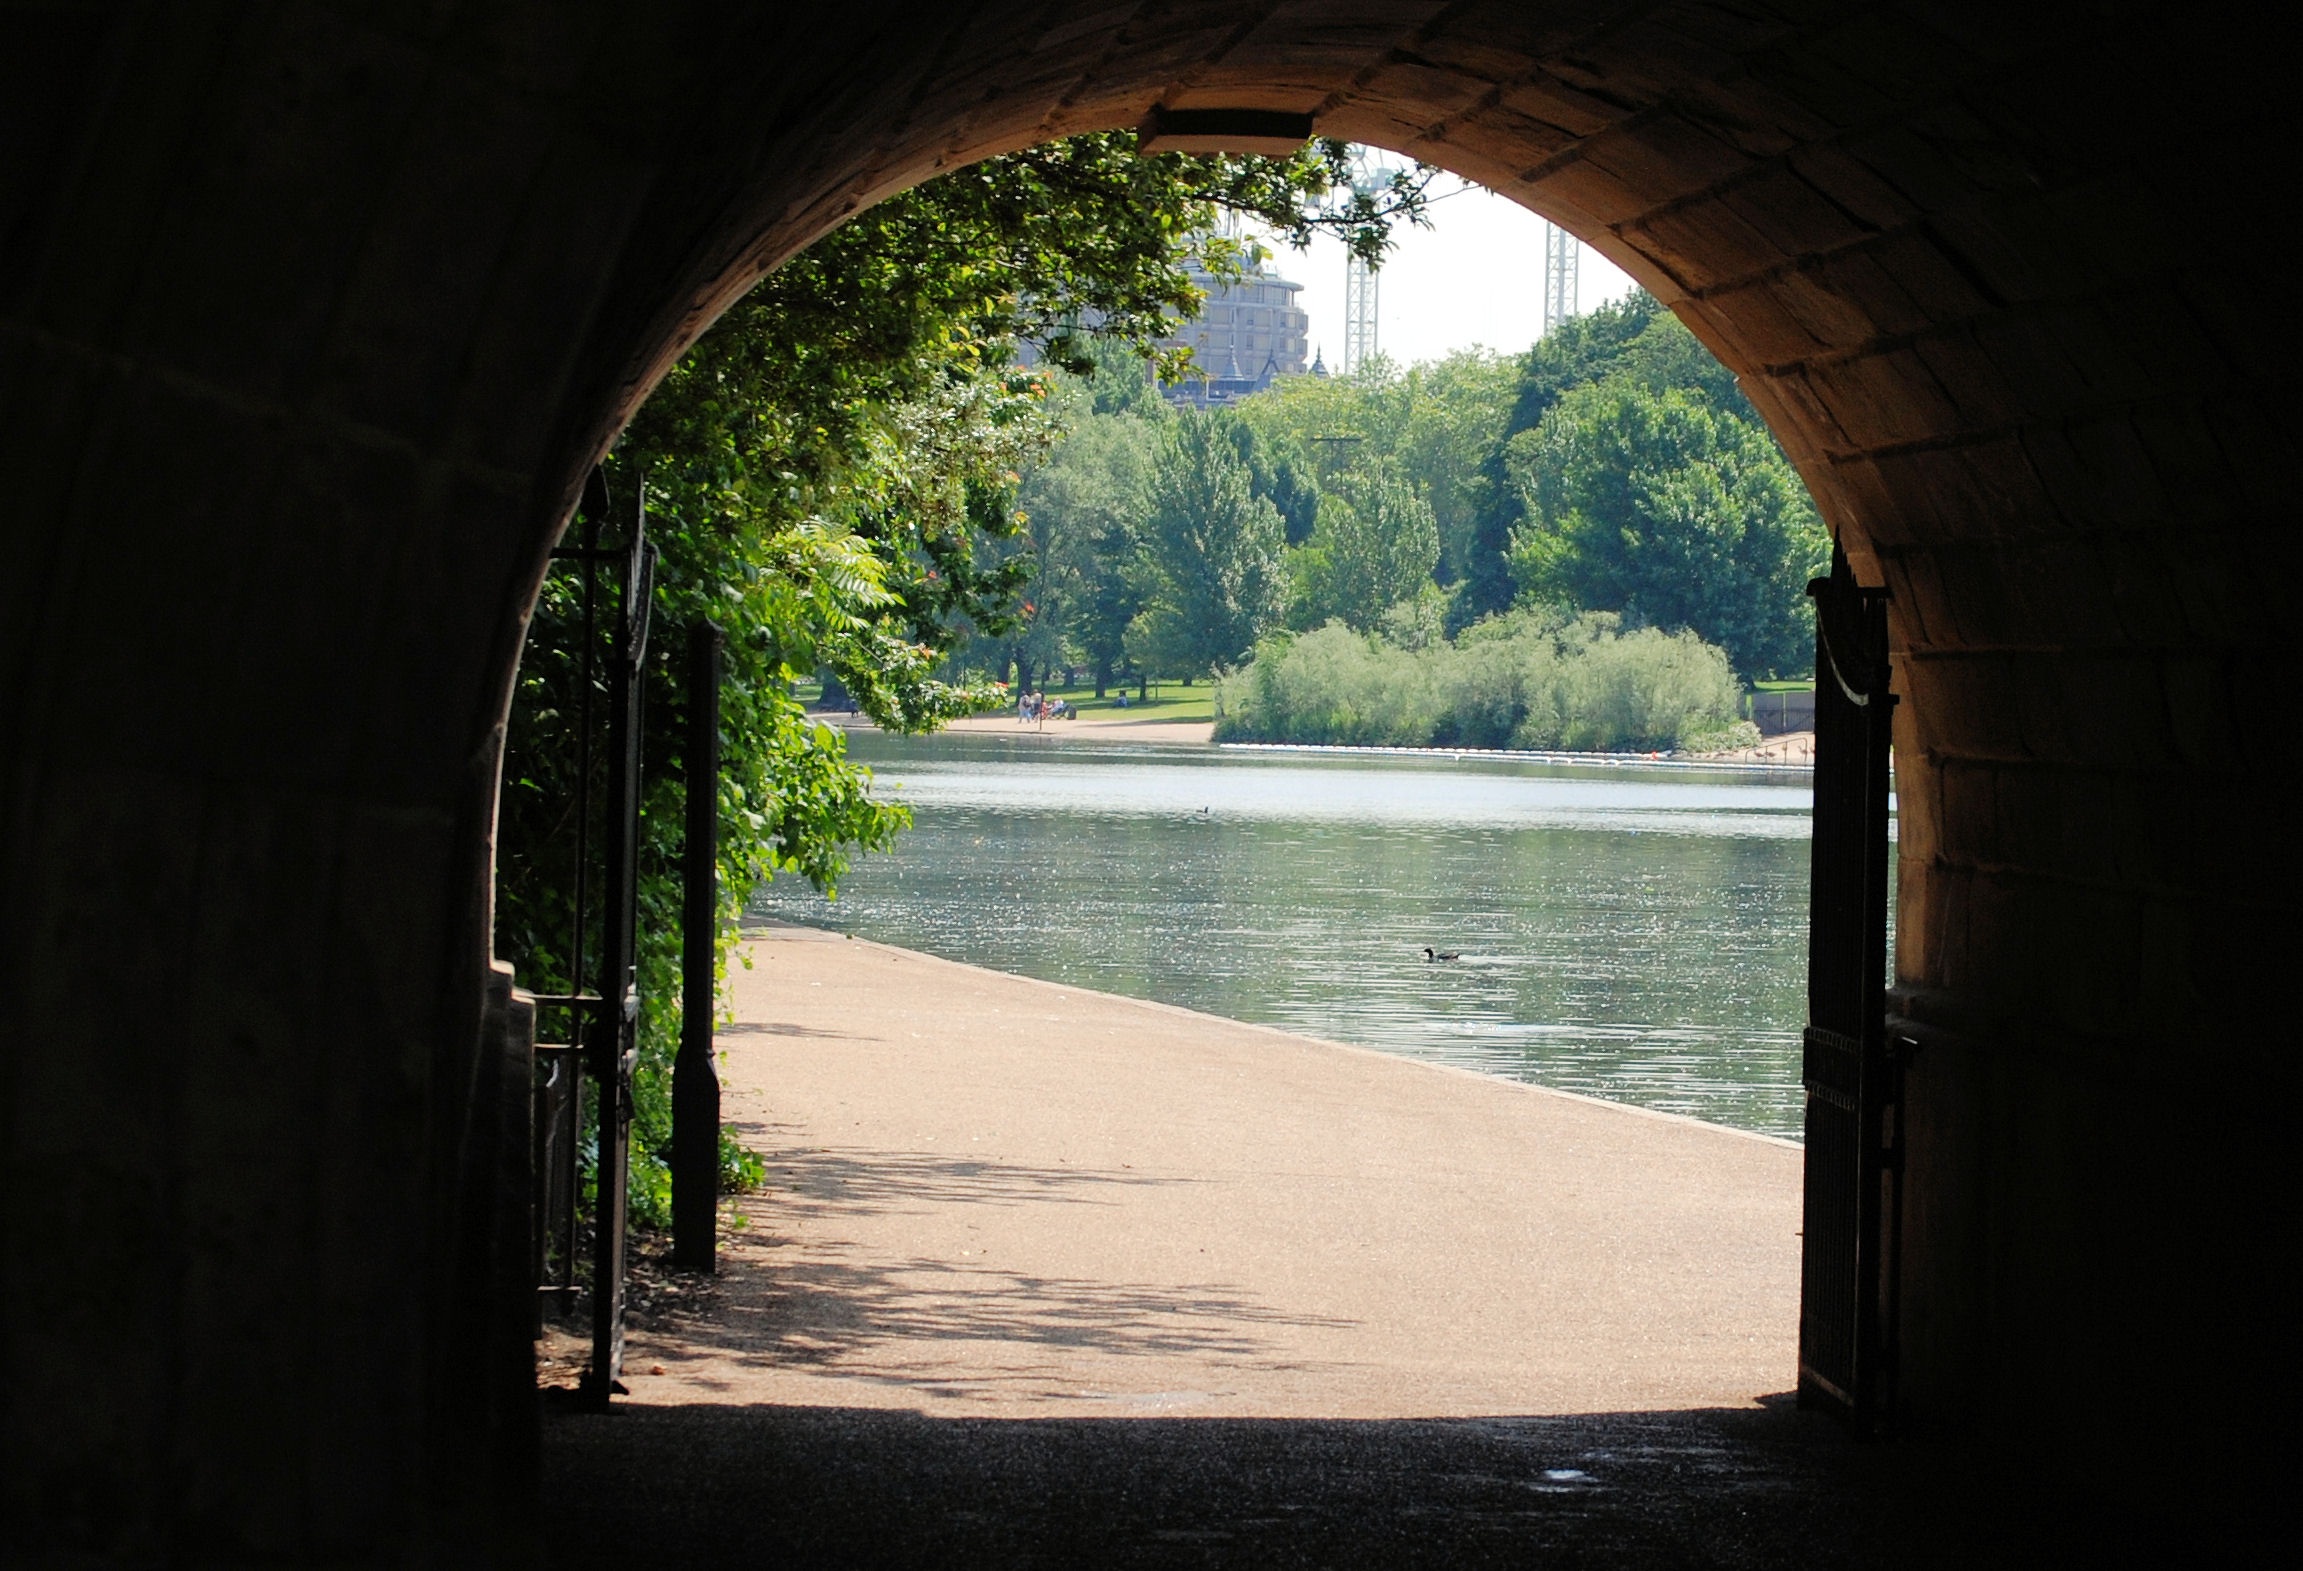
architecture, bridge, sunlight, morning, tunnel, walkway, summer, arch, reflection, waterway, opening